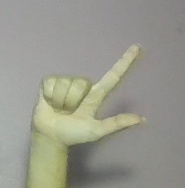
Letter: laam